Harbin SH-5

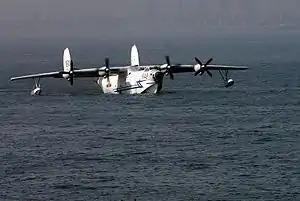

The Harbin SH-5 (where "水轰" is short for ) is a Chinese maritime patrol amphibious aircraft intended for a wide range of duties, including aerial firefighting, anti-submarine warfare (ASW) and air-sea rescue (ASR). One prototype and six production aircraft have been built.